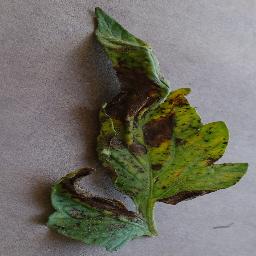
Label: Tomato___Early_blight